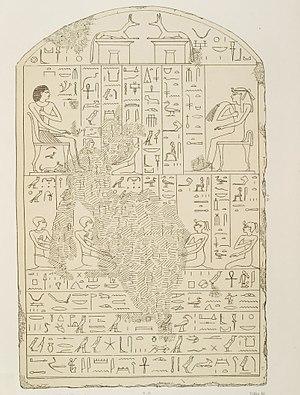
Hatchepsout est la fille d'un ancien roi égyptien de la XIIIᵉ dynastie, vers 1750 av. J.-C. Une personne nommée Hatchepsout est mentionnée trois fois. On ne sait pas s'il s'agit de personnes identiques ou différentes.
Le musée égyptien du Caire est l’un des plus grands musées entièrement consacré à l’Antiquité égyptienne. Il a reçu plus de cent millions de visiteurs au XXᵉ siècle.